Kandahar International Airport

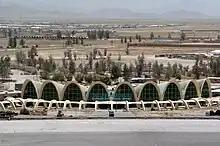
Aerial view of the airport in 2005

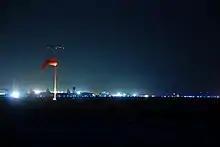
Night view of the airport in 2007

During Operation Enduring Freedom in late 2001, Kandahar Airport was one of the first coalition bases established in Afghanistan. It was secured by the Light Armored Reconnaissance element of the US Marines 15th MEU and elements of the 26th MEU in mid-December 2001, just a few weeks after the first coalition footprint was established by the United States Army at Camp Rhino in the desert to the southwest. The airport was captured by an air insertion coinciding with a rapid overland push from troops based at Camp Rhino.